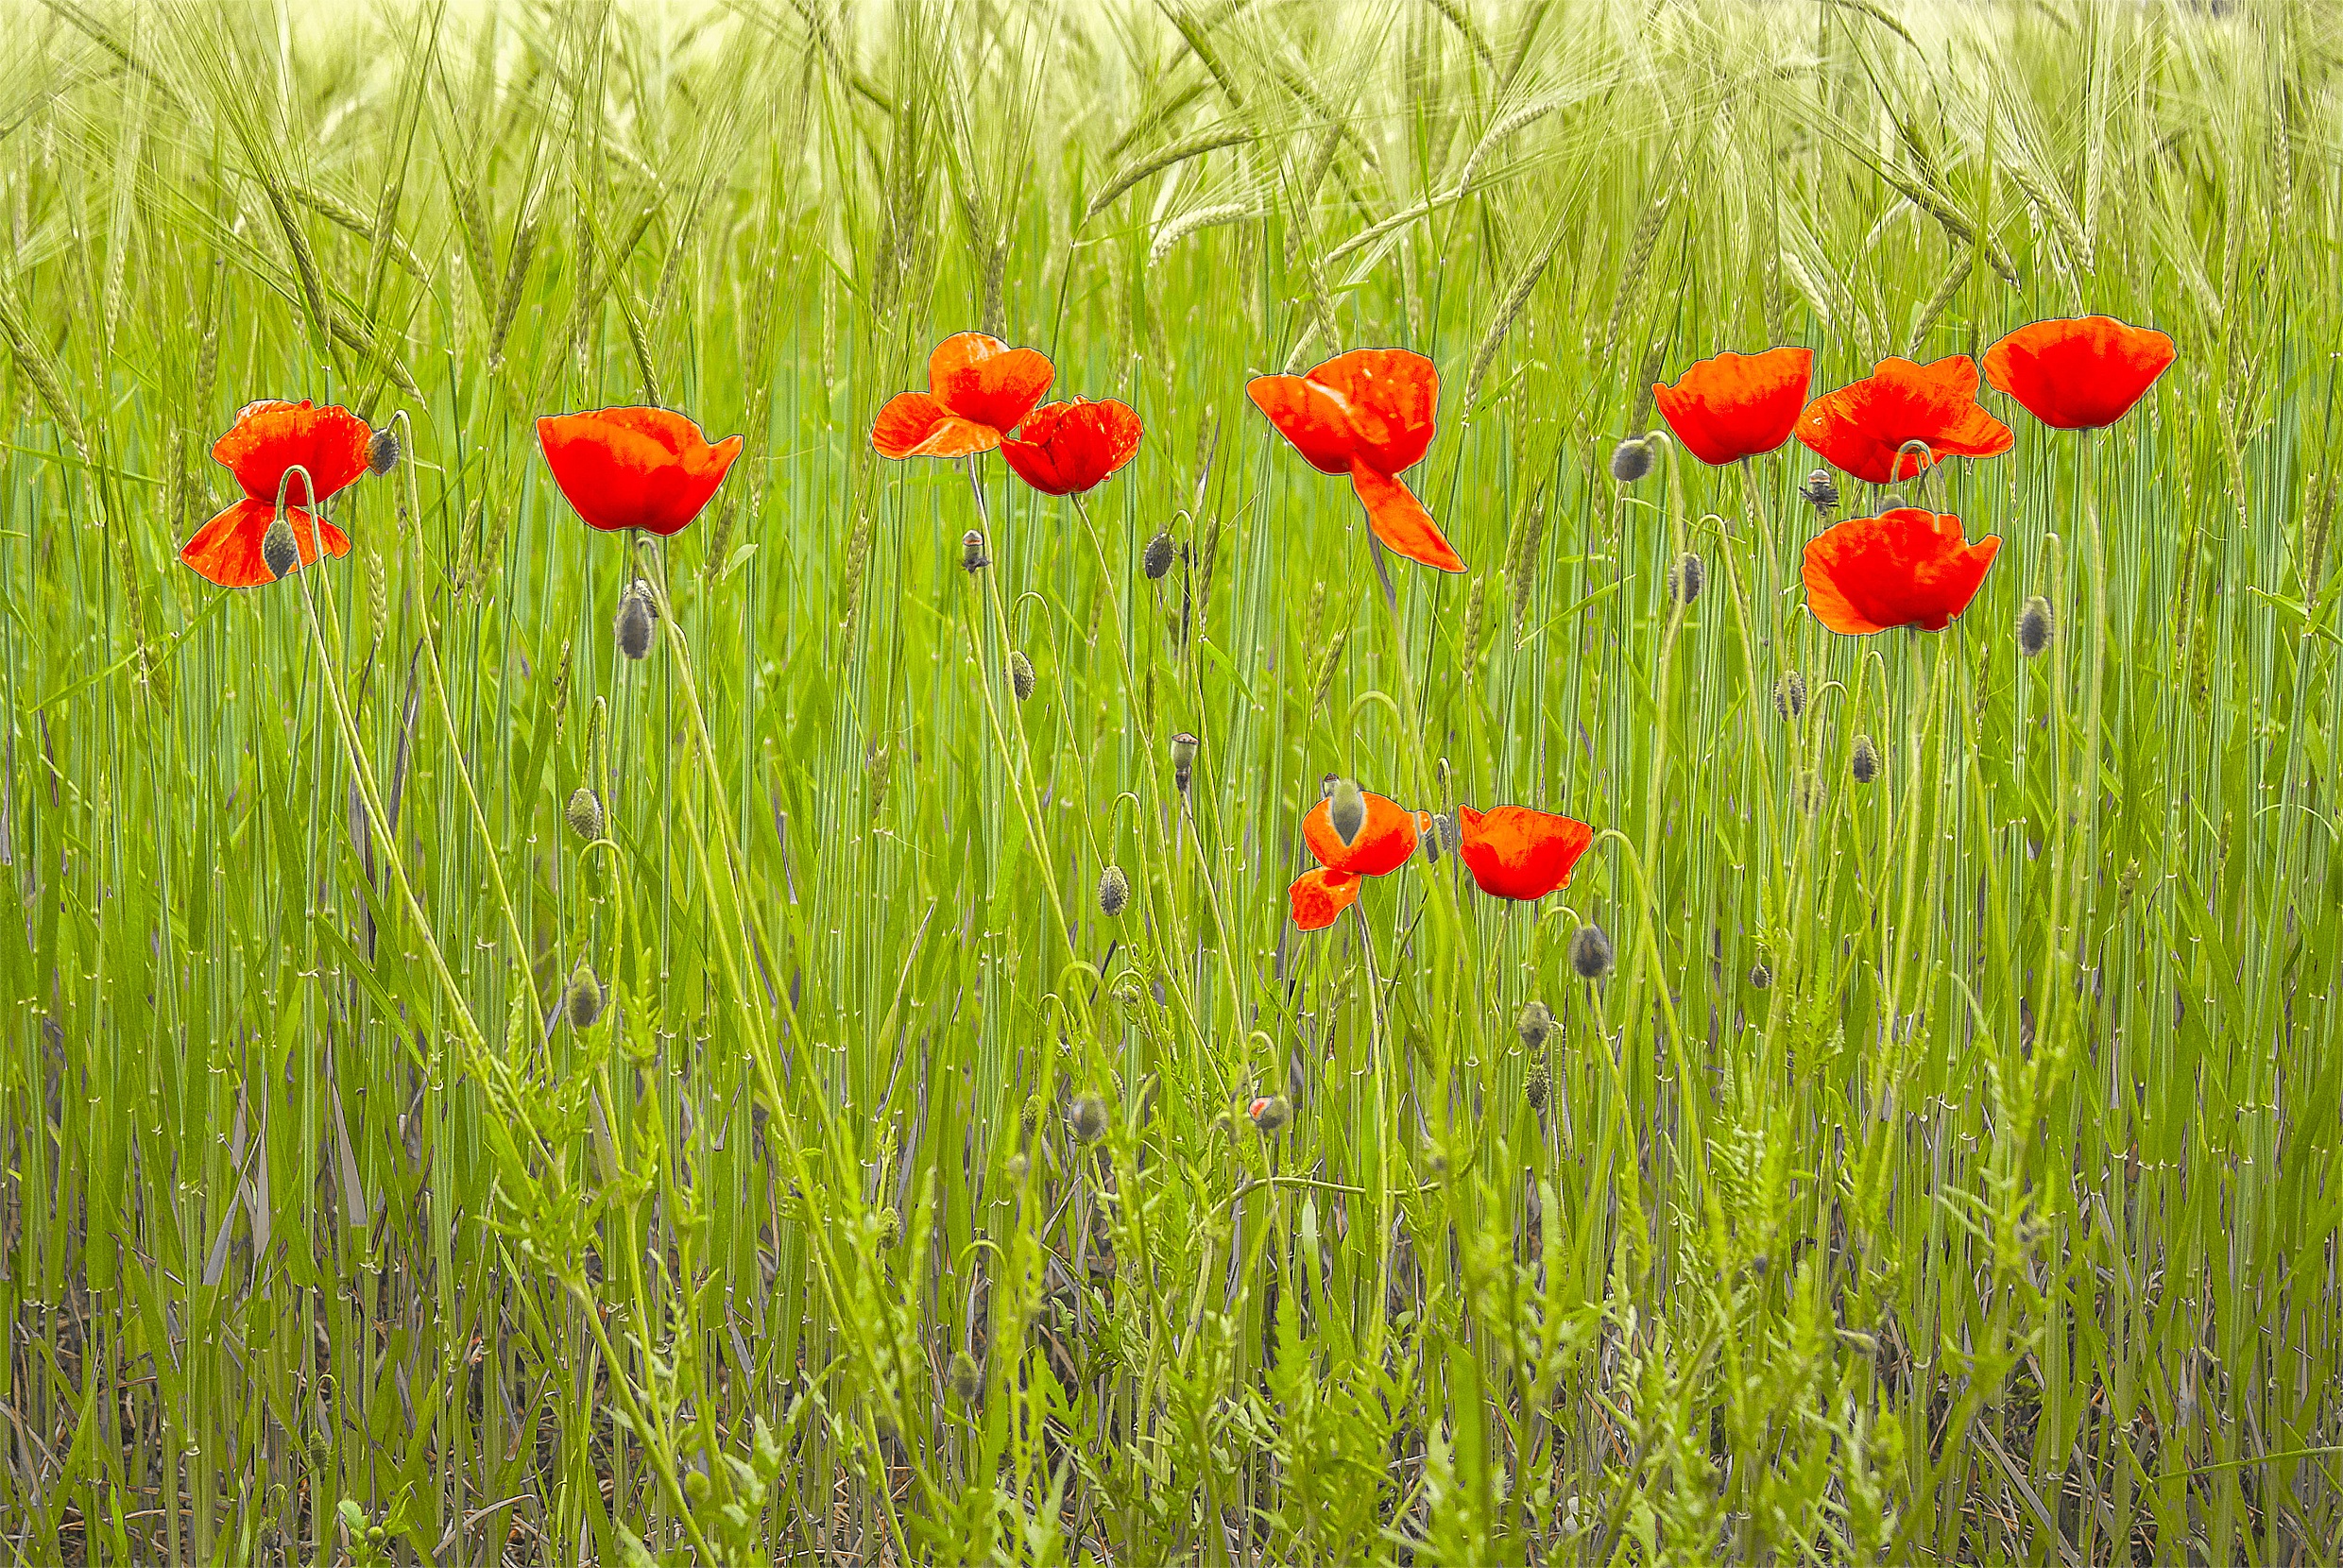
nature, grass, plant, field, meadow, prairie, flower, spring, pasture, flora, wildflower, flowers, wild flowers, grassland, poppy, poppies, coquelicot, flowering plant, natural environment, grass family, land plant, poppy family